As Time Goes By (1988 film)

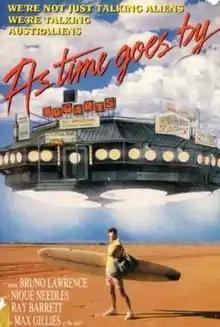
Film poster

As Time Goes By (originally titled The Cricketer) is a 1988 Australian science fiction comedy film directed by Barry Peak and starring Max Gillies, Bruno Lawrence, and Nique Needles. A few bars of the title song (extracted from the film "Casablanca") are heard in the Australian version of the film but not in overseas prints, because of its high cost.